Pedro Fernandes de Queirós

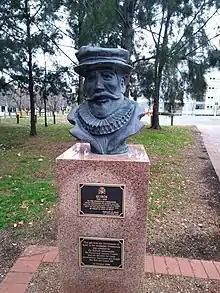
Sculpture in Canberra

Queirós spent eighteen months in the Philippines, but returned to Spain in 1598, via Mexico. Upon his return to Spain, he petitioned King Philip III to support another voyage into the Pacific, hoping to find a large southern continent to claim for Spain. A devout Catholic, Queirós also visited Rome in 1600, where he obtained the support of the Pope, Clement VIII, for further explorations. He greatly impressed the Spanish Ambassador in Rome, the Duke of Sesa, who described him as a “man of good judgement, experienced in his profession, hard working, quiet and disinterested.” While in Rome Queirós also first wrote his "Treatise on Navigation" as a letter to the king, further reinforcing his reputation as a navigator, and invented two navigational tools.